Fouad Boutros

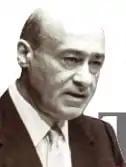
Fouad Boutros

Fouad Boutros (5 November 1917 in Achrafieh – 4 January 2016) was a Lebanese politician and diplomat. He held several cabinet posts in the 1960s and 1970s.